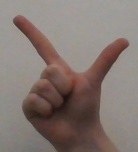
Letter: laam